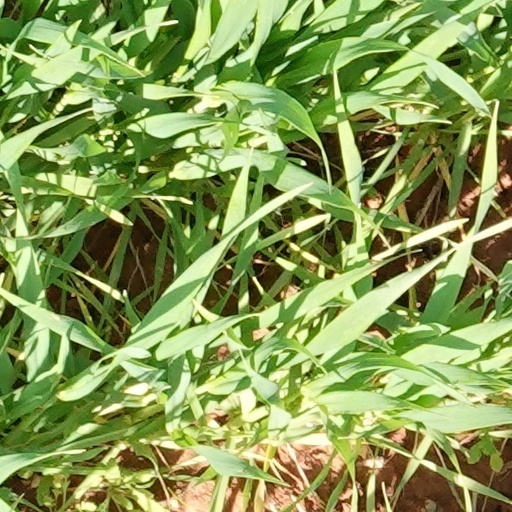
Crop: wheat